MS Viking XPRS

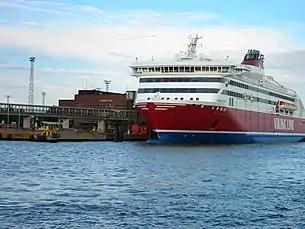
"Viking XPRS" at Katajanokka terminal in Helsinki

MS "Viking XPRS" is a fast cruiseferry owned by the Finland-based Viking Line and operated on their service between Helsinki, Finland and Tallinn, Estonia. Her keel was laid on 16 April 2007 and launching took place on 19 September 2007. "Viking XPRS" entered service on 28 April 2008.